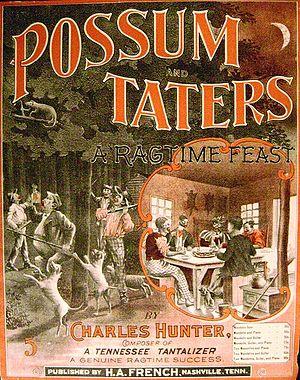
Possum and Taters, 1900
Charles Hunter était un compositeur américain de musique ragtime. Originaire du Tennessee, c'était un pianiste aveugle de naissance. Malgré sa cécité, il était un très bon musicien et composa son premier succès, Tickled to Death, en 1899. Il décéda à l'âge de 29 ans de la tuberculose.